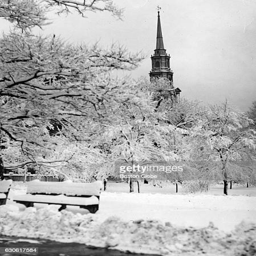
tourist attraction looking towards building is covered in snow after a storm